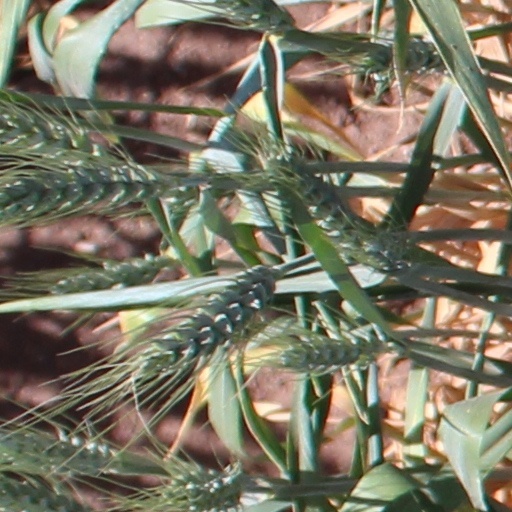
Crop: wheat